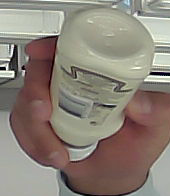
Product: heinz_mayo